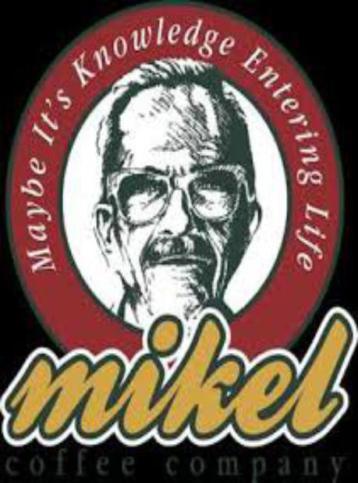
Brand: mikel coffee company
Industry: Food